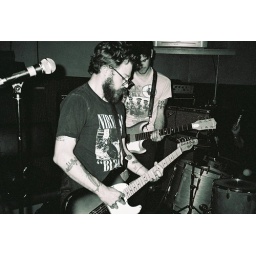
Photo by Matt Koroulis. Taken with 35mm black &amp;amp; white film.